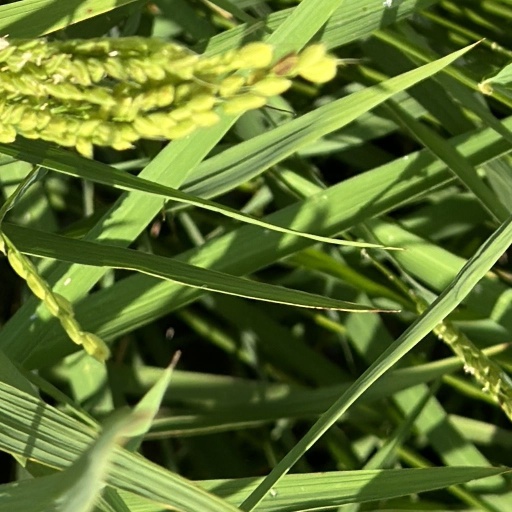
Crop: rice